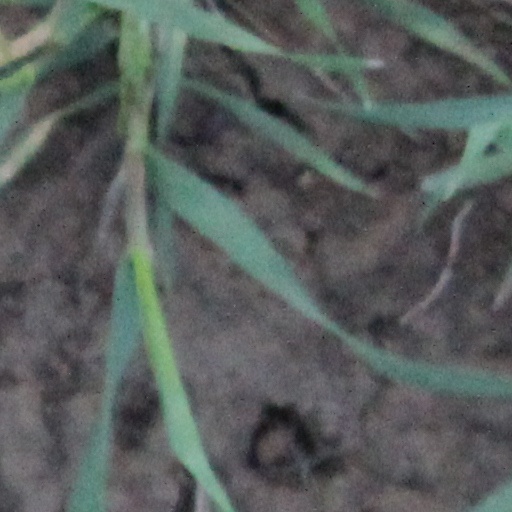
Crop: wheat